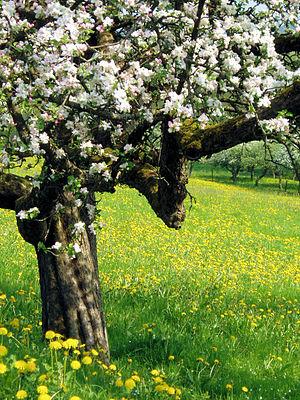
Pommier en fleurs à Murrhardt (Allemagne)
Une prairie permanente est un terrain herbeux peu ou pas travaillé qui sert au pâturage ou à la récolte des fourrages. Si, dans le passé, les grands mammifères herbivores sauvages ont pu entretenir des prairies naturellement, leur maintien dépend aujourd'hui du travail des éleveurs, des bergers et de la présence de leurs troupeaux. Les prés communaux et les prairies permanentes anciennes sont aussi des prairies fleuries. Parmi les terres agricoles, ce sont les moins anthropisées « accueillant un nombre considérable d’espèces végétales et animales. La richesse de ces milieux a été façonnée par les activités d’élevage. Sans élevage, les prairies se ferment et évoluent vers des milieux forestiers. A l'inverse, comme dans les autres espaces agricoles, l’intensification des pratiques entraine de fortes baisses de biodiversité. Les pratiques ont donc des effets paradoxaux sur la biodiversité des prairies car selon leur intensité leur impact est positif ou négatif ».
Les pommiers sont des arbres du genre botanique Malus et de la famille des Rosacées, dont le fruit est la pomme. Ce genre comprend une quarantaine d'espèces d'arbres ou d'arbustes dont la plus importante, sur le plan de l'alimentation humaine, est le pommier domestique. On connaît aujourd'hui plus de 20 000 variétés. Bien que tous les pommiers produisent des fleurs et des pommes, les espèces cultivées uniquement à titre ornemental sont souvent appelées de manière générique « pommier à fleurs » ou encore « pommier d'ornement » quand ils donnent de petits fruits décoratifs. Certaines espèces et cultivars sont appelées des pommetiers en Amérique du Nord francophone.